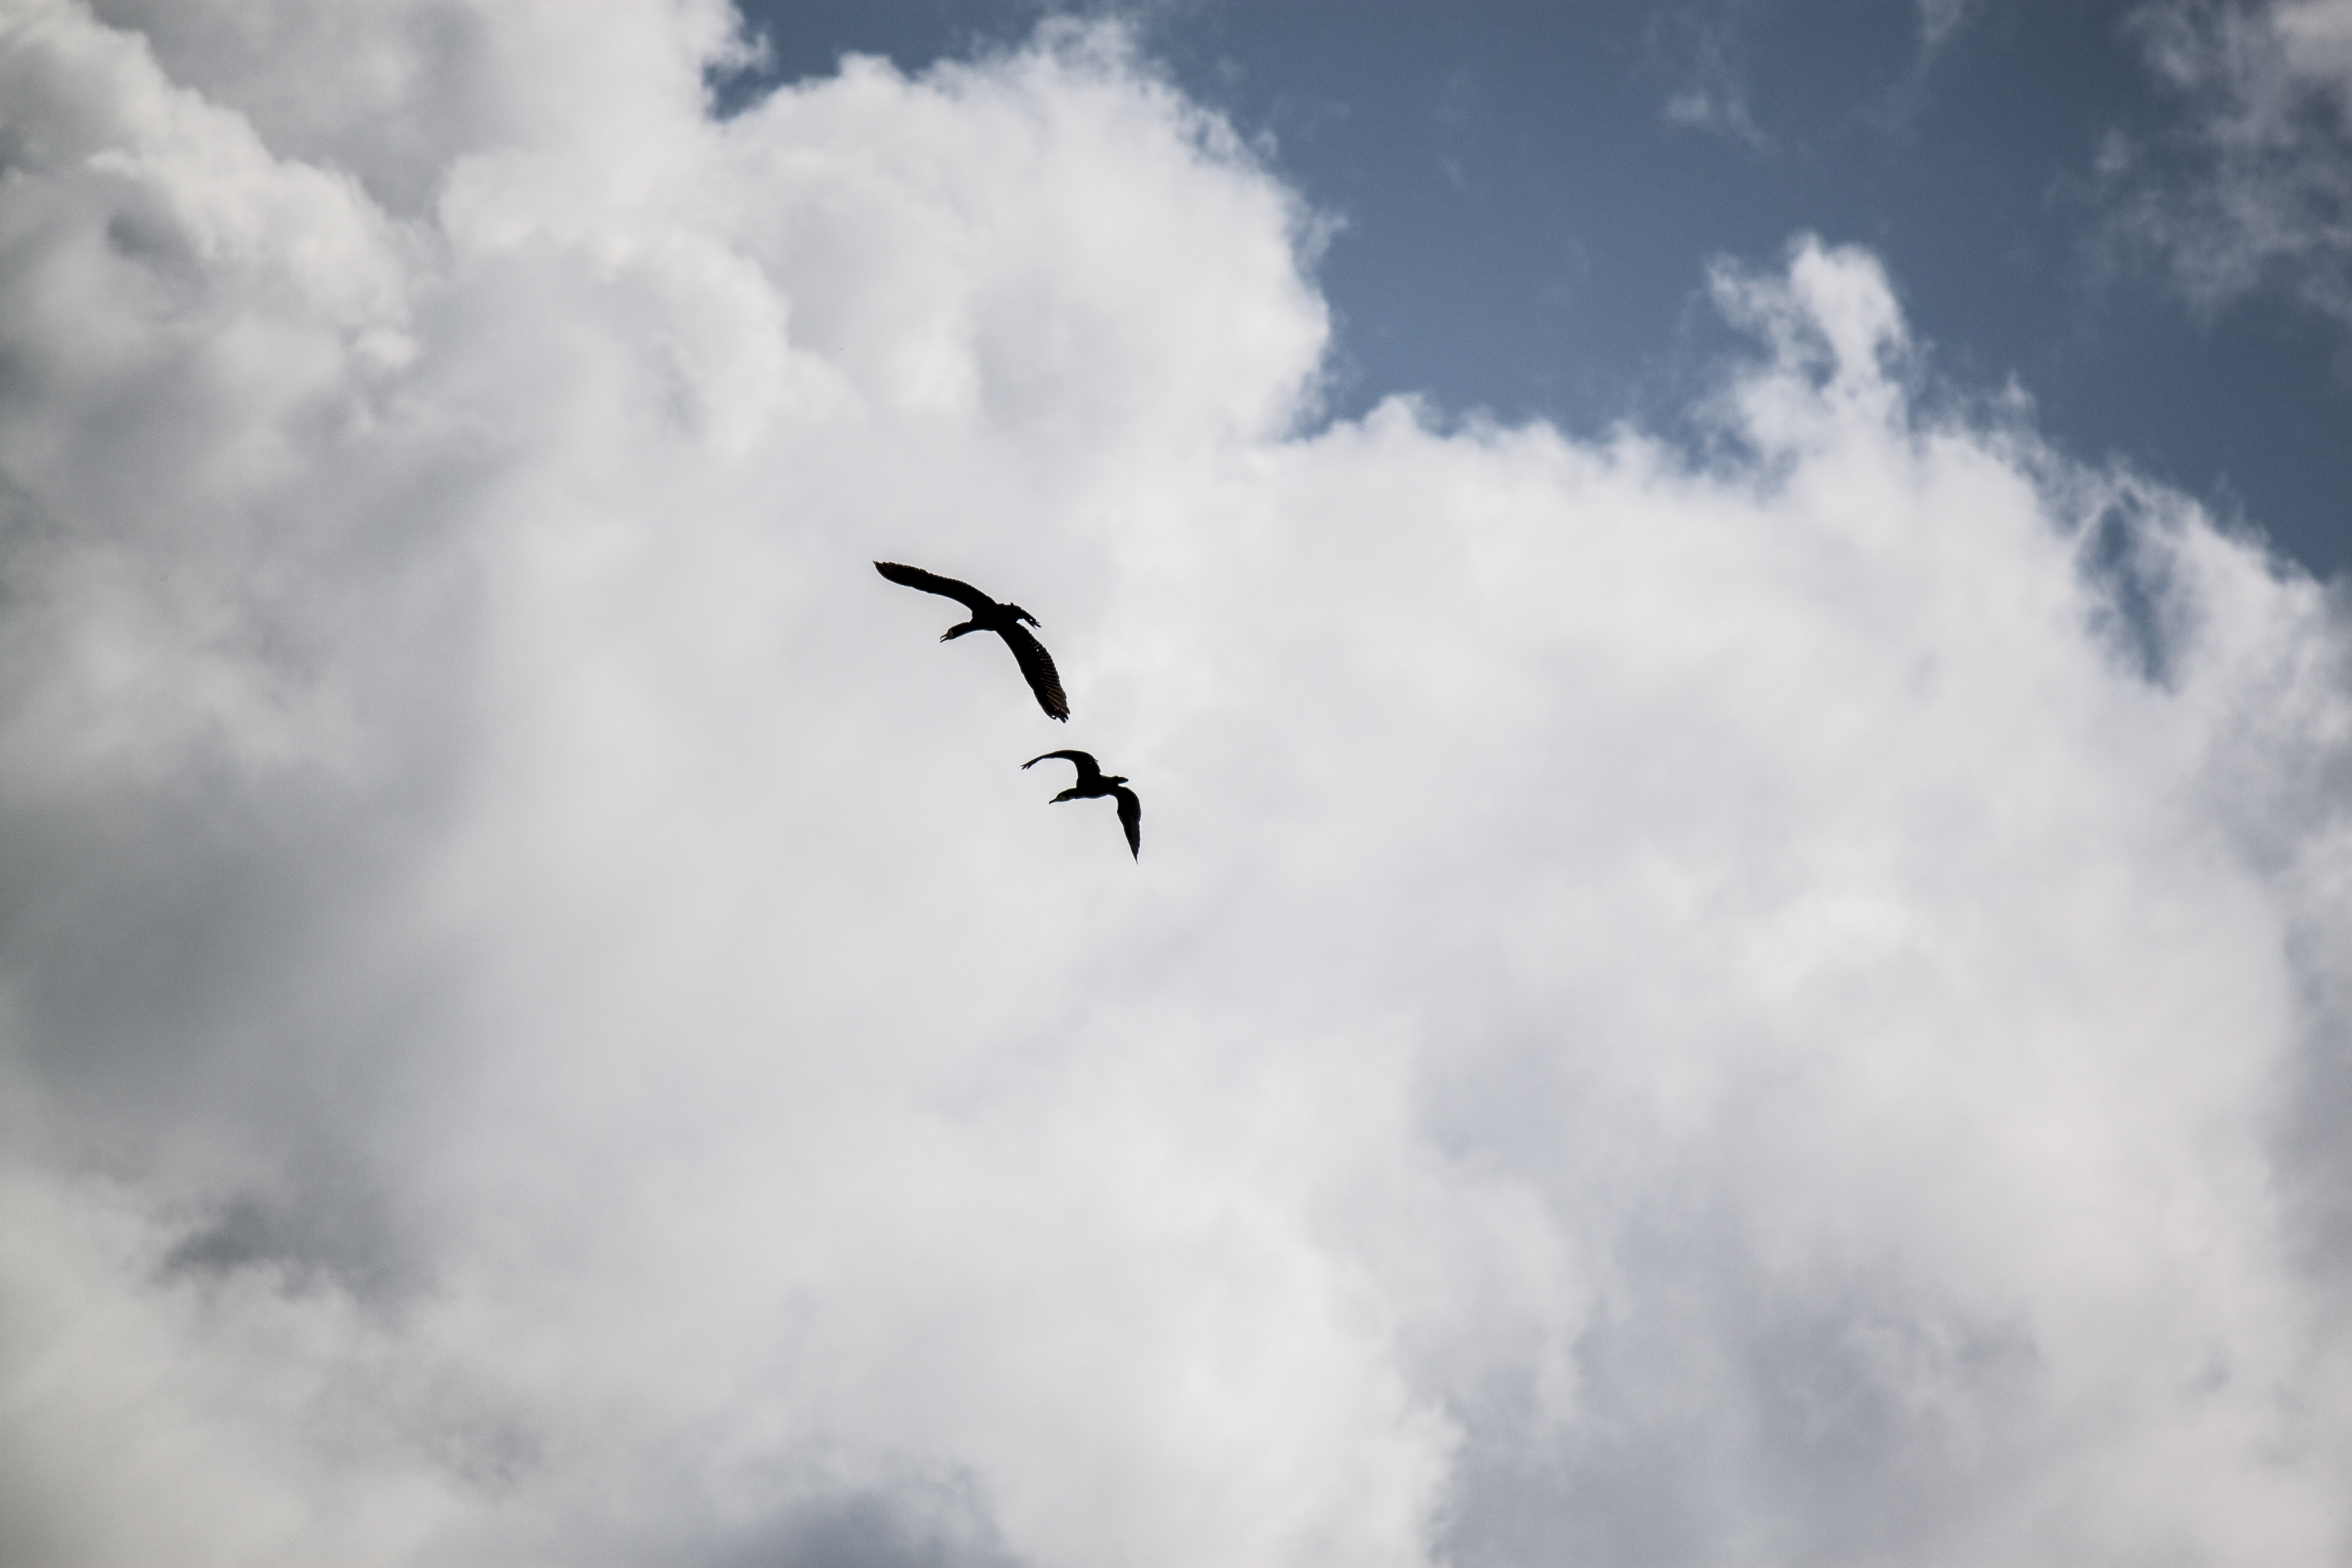
bird, wing, cloud, sky, flight, uk, birds, inflight, peterborough, meteorological phenomenon, atmosphere of earth